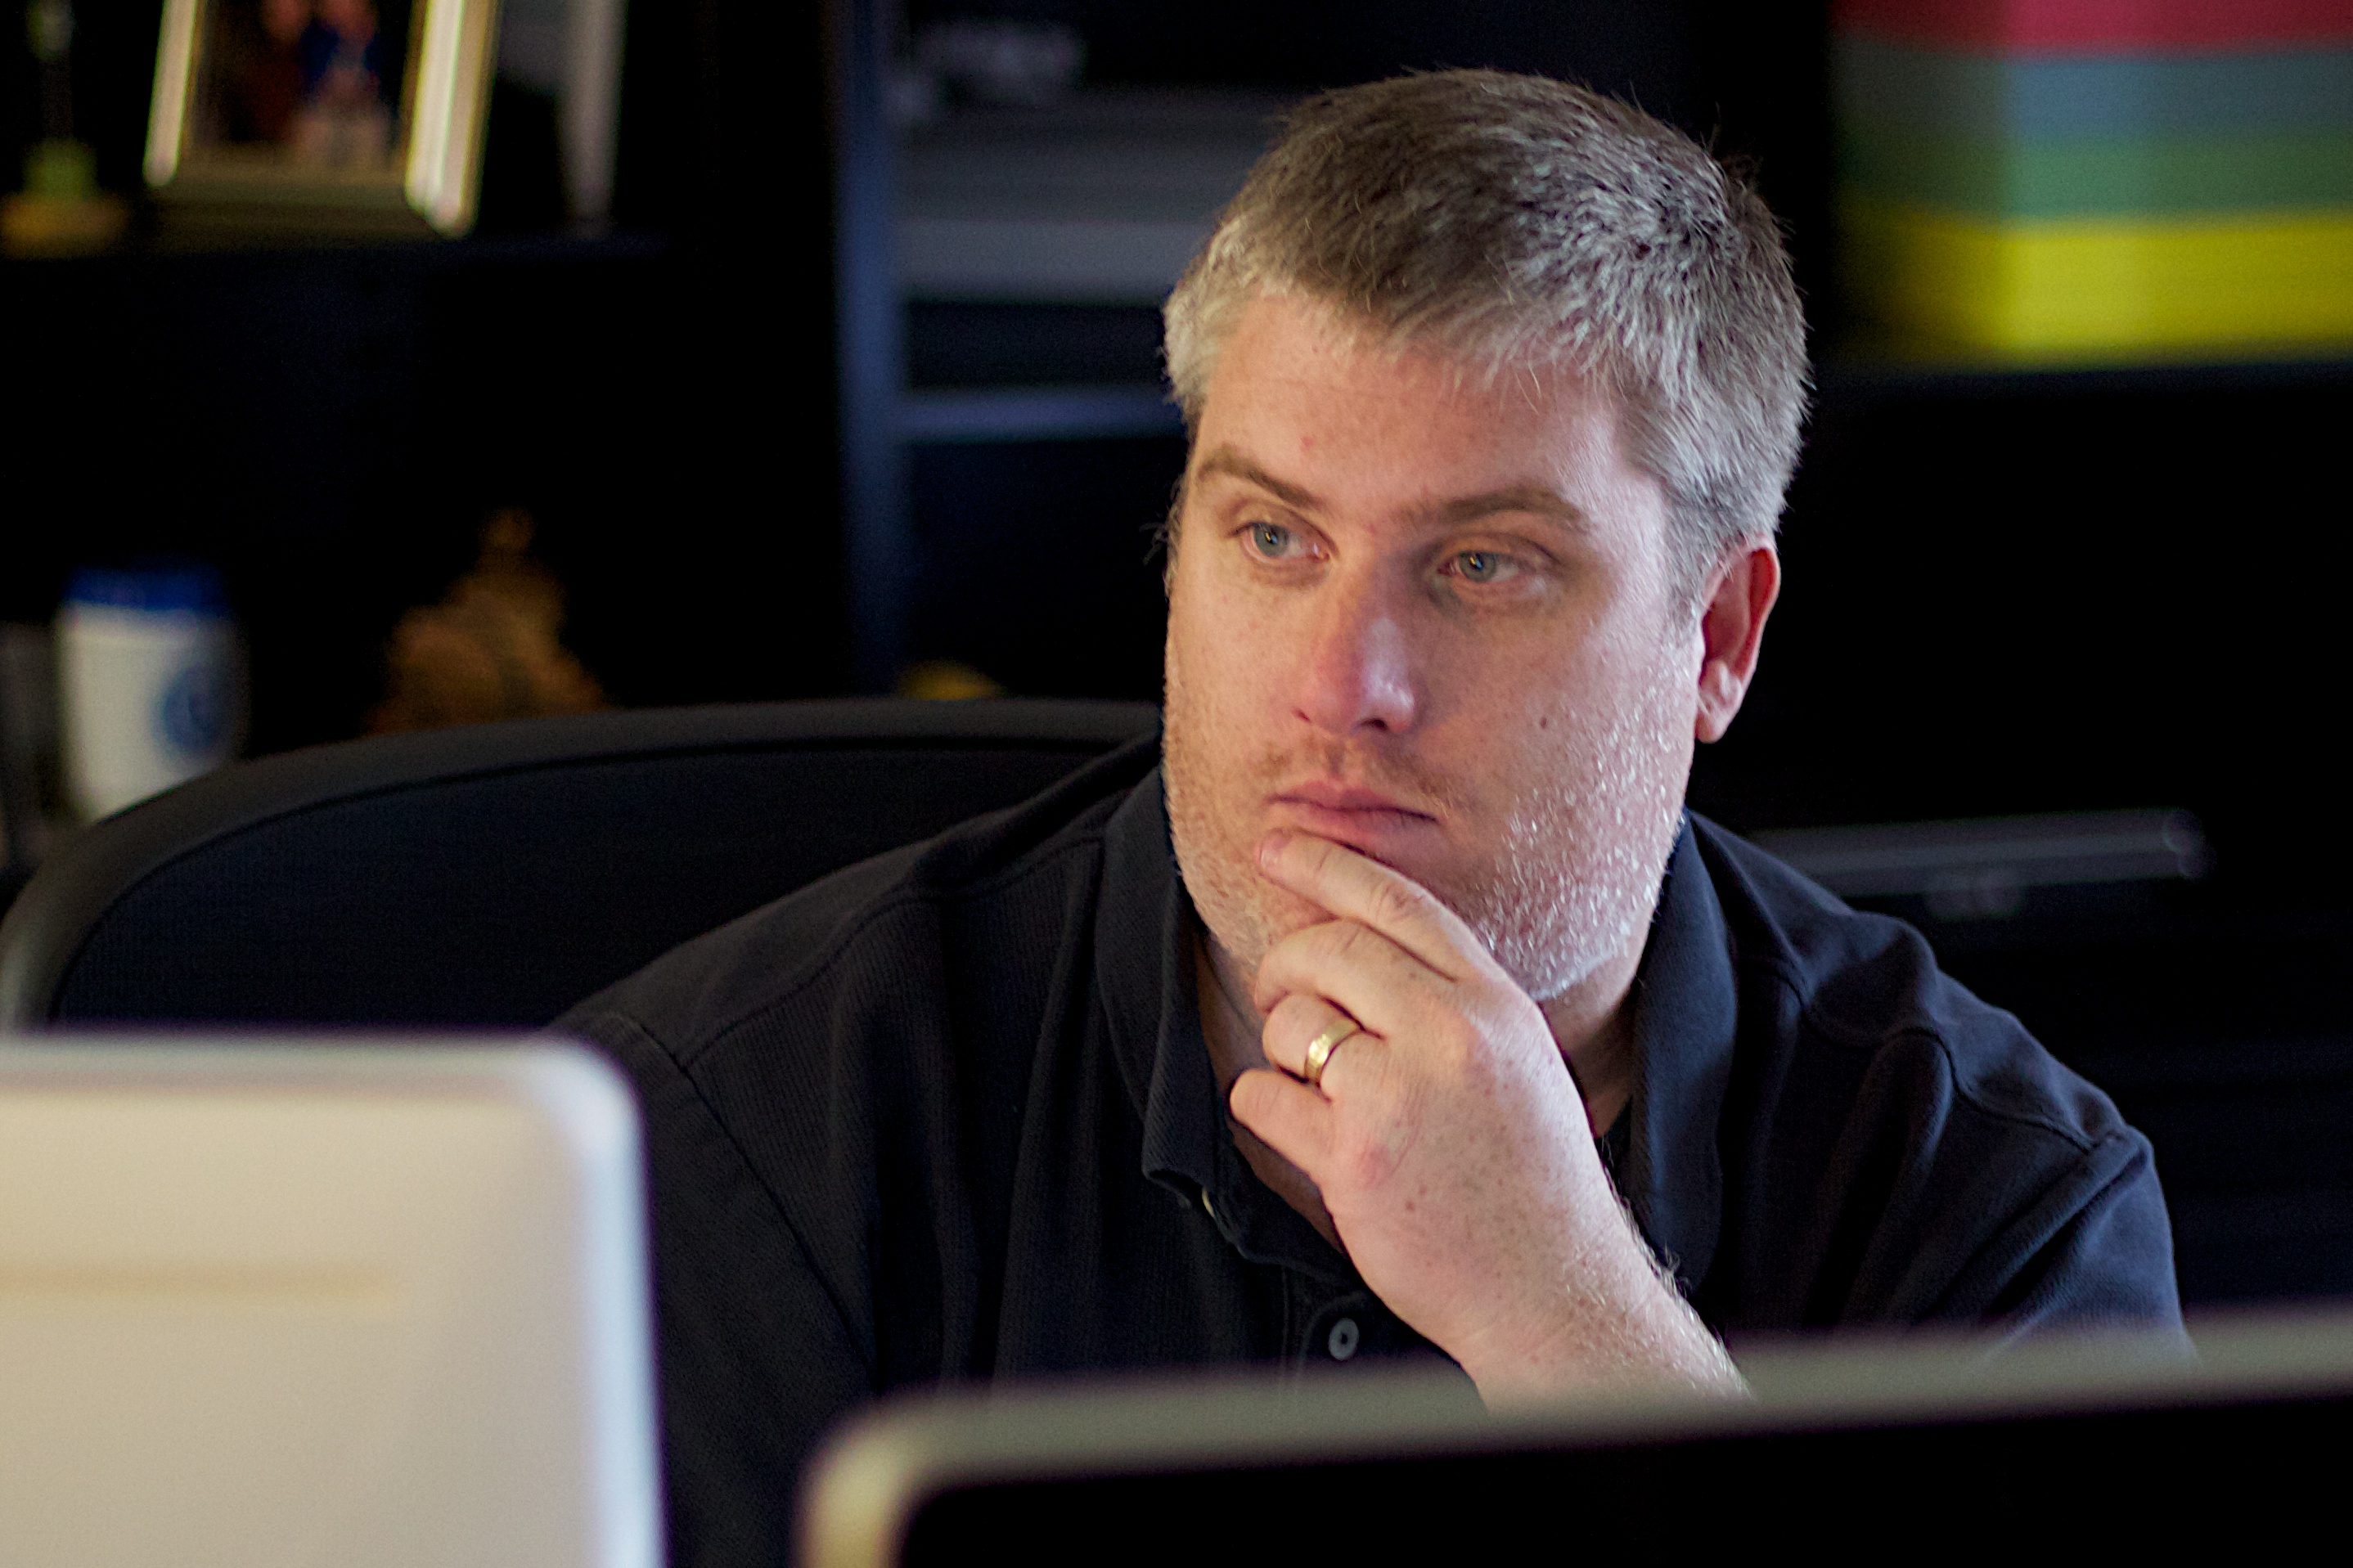
man, person, conversation, speech, odyssey